Caroline Branham

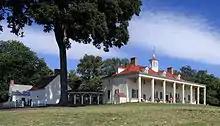
Mount Vernon Estate, Mount Vernon, Virginia

Caroline Branham (c. 1764–1843) was an enslaved housemaid and seamstress of George and Martha Washington. She was married to Washington's hired groomsman Peter Hardiman, whose slaveholder was David Stuart. Branham gave birth to nine children, seven with Hardiman. Her son, Austin (1798–1879), and her ninth child, Lucy, are believed to have been a child of the plantation; the boy's and girl's father was George Washington Parke Custis. Branham served the Washington family and their many visitors, ensuring they resided comfortably.